Andreasson BA-4B

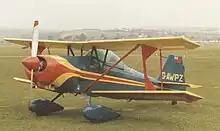
Swedish-built first prototype BA-4B at Shoreham Airport, England, in February 1988

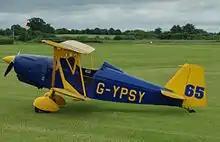
At Old Warden, June 2014

The BA-B4B was based on Andreasson's 1944 wooden BA-4 revised to take advantage of more modern construction techniques, such as the use of sheet metal. The first example was built by apprentices at the Malmö Aircraft Industry (M.F.I.). It is a single-bay, staggered-wing biplane with fixed tailwheel undercarriage. P.J.C Phillips acquired worldwide production rights for complete, rather than kit built, version and marketed them in the UK through Crosby Aviation. In the US the B-4B was marketed by Larry Karp as the Canary Hawk.